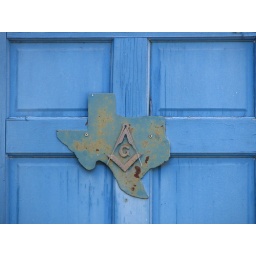
Taken on OCT 9, 2007 in Greenwood (Wise County), TX .Texas Masonic emblem on the door of their building